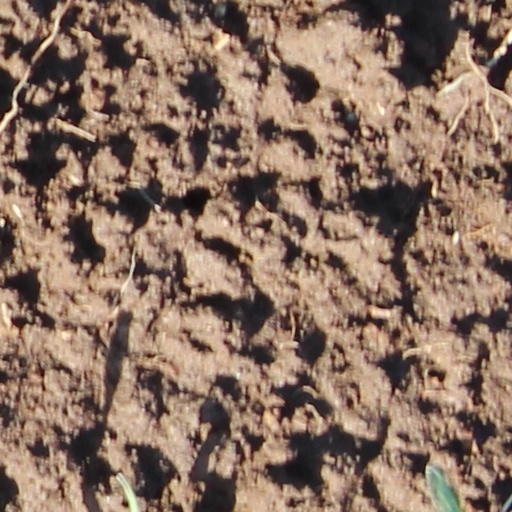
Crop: wheat